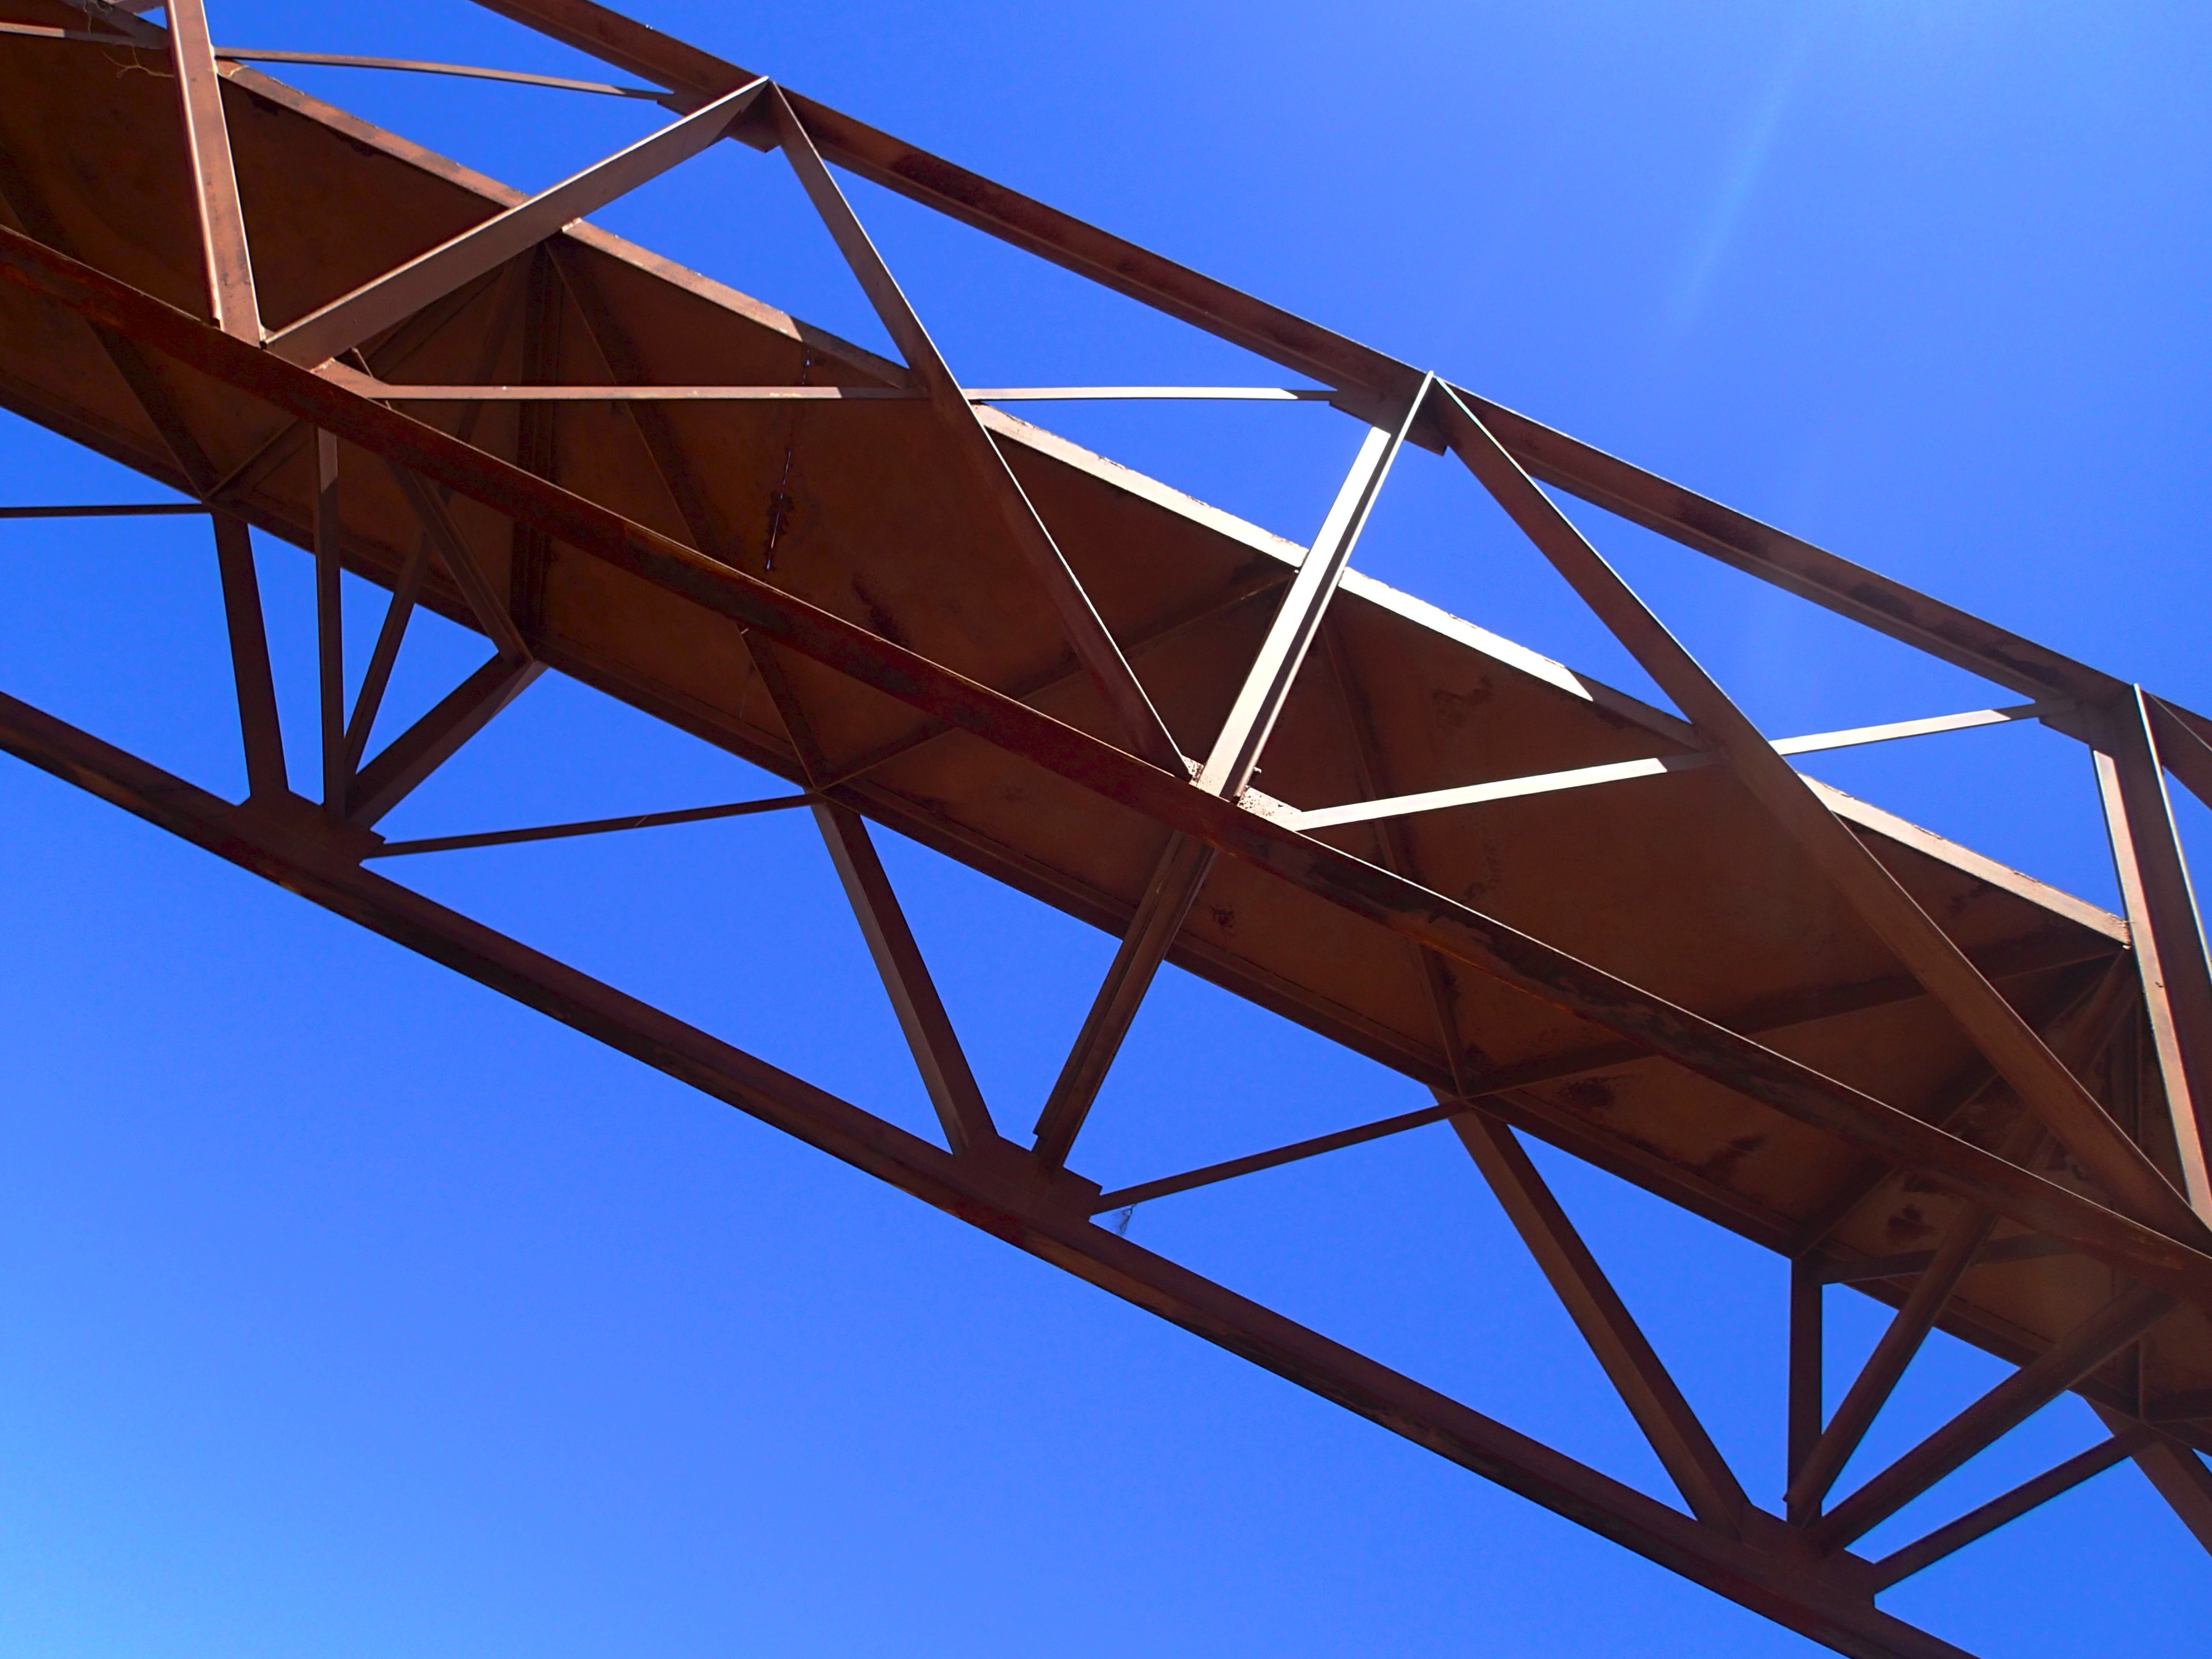
sky, bridge, line, mast, electricity, kayak, energy, cable stayed bridge, truss bridge